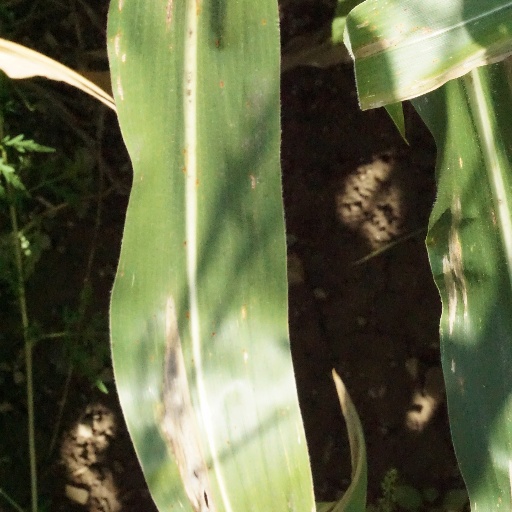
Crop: maize; corn